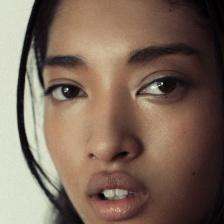
Label: faces